Miguel Herrero y Rodríguez de Miñón

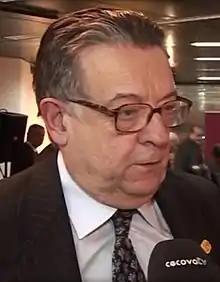
In 2015

Miguel Herrero y Rodríguez de Miñón (born 18 June 1940) is a Spanish jurist and politician. A member of the Union of the Democratic Centre until 1982, then of People's Alliance and its successor, the People's Party, he is one of the "Fathers of the Constitution", the seven legislators who participating in the draft of the Spanish constitutional text passed in 1978.